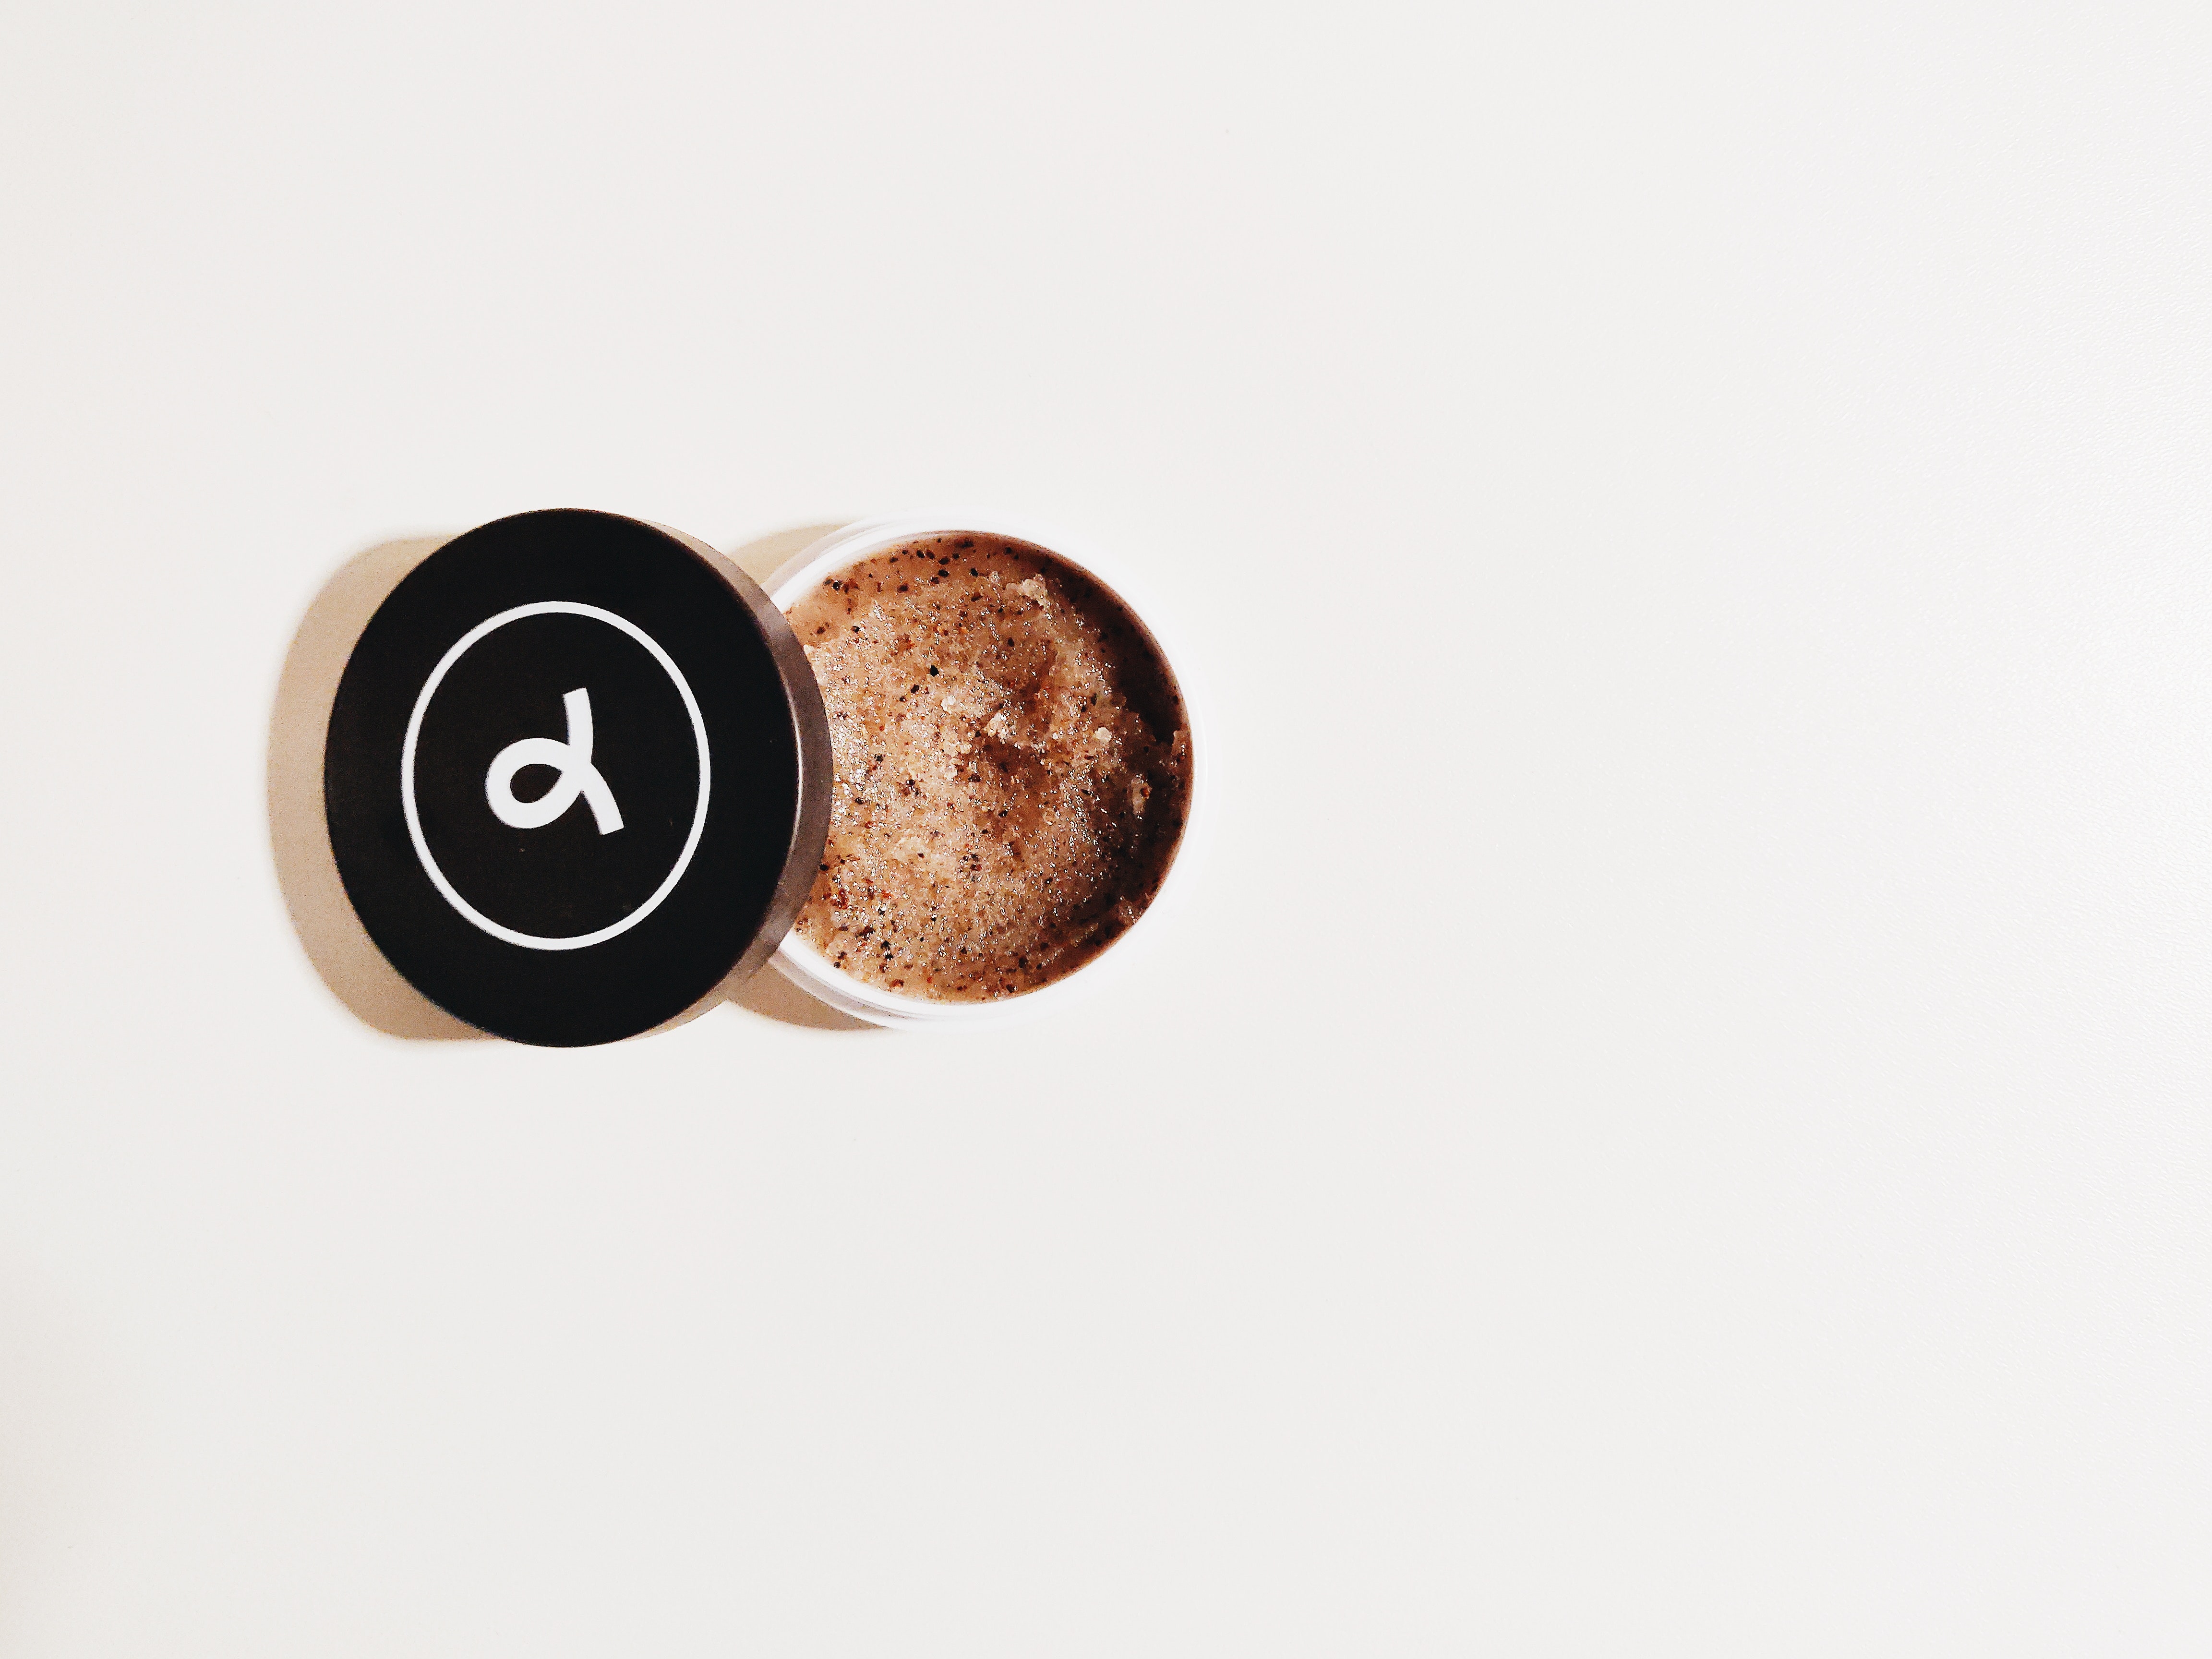
product, brand